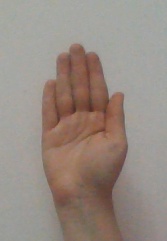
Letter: seen